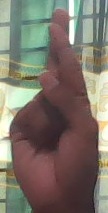
ASL sign: R